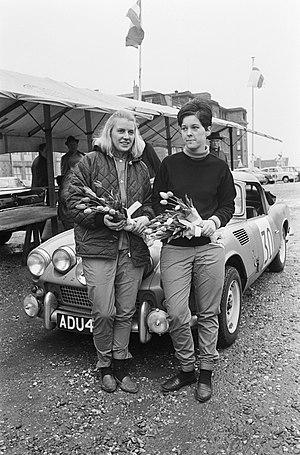
La Triumph Spitfire est une automobile de type roadster à deux places et moteur 4 cylindres en ligne, construite de 1962 à 1980 par le constructeur automobile britannique Triumph, conçue par Harry Webster, et munie d’une carrosserie dessinée par Giovanni Michelotti. Prévue pour être une voiture de sport à bon marché, elle est basée sur la Triumph Herald, une petite berline. La Triumph GT6, un coupé à moteur 6 cylindres, en est dérivée.